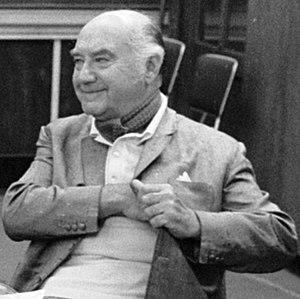
Sándor Svéd, né le 28 mai 1906 à Budapest et mort le 9 juin 1979 dans la même ville, est un baryton hongrois.